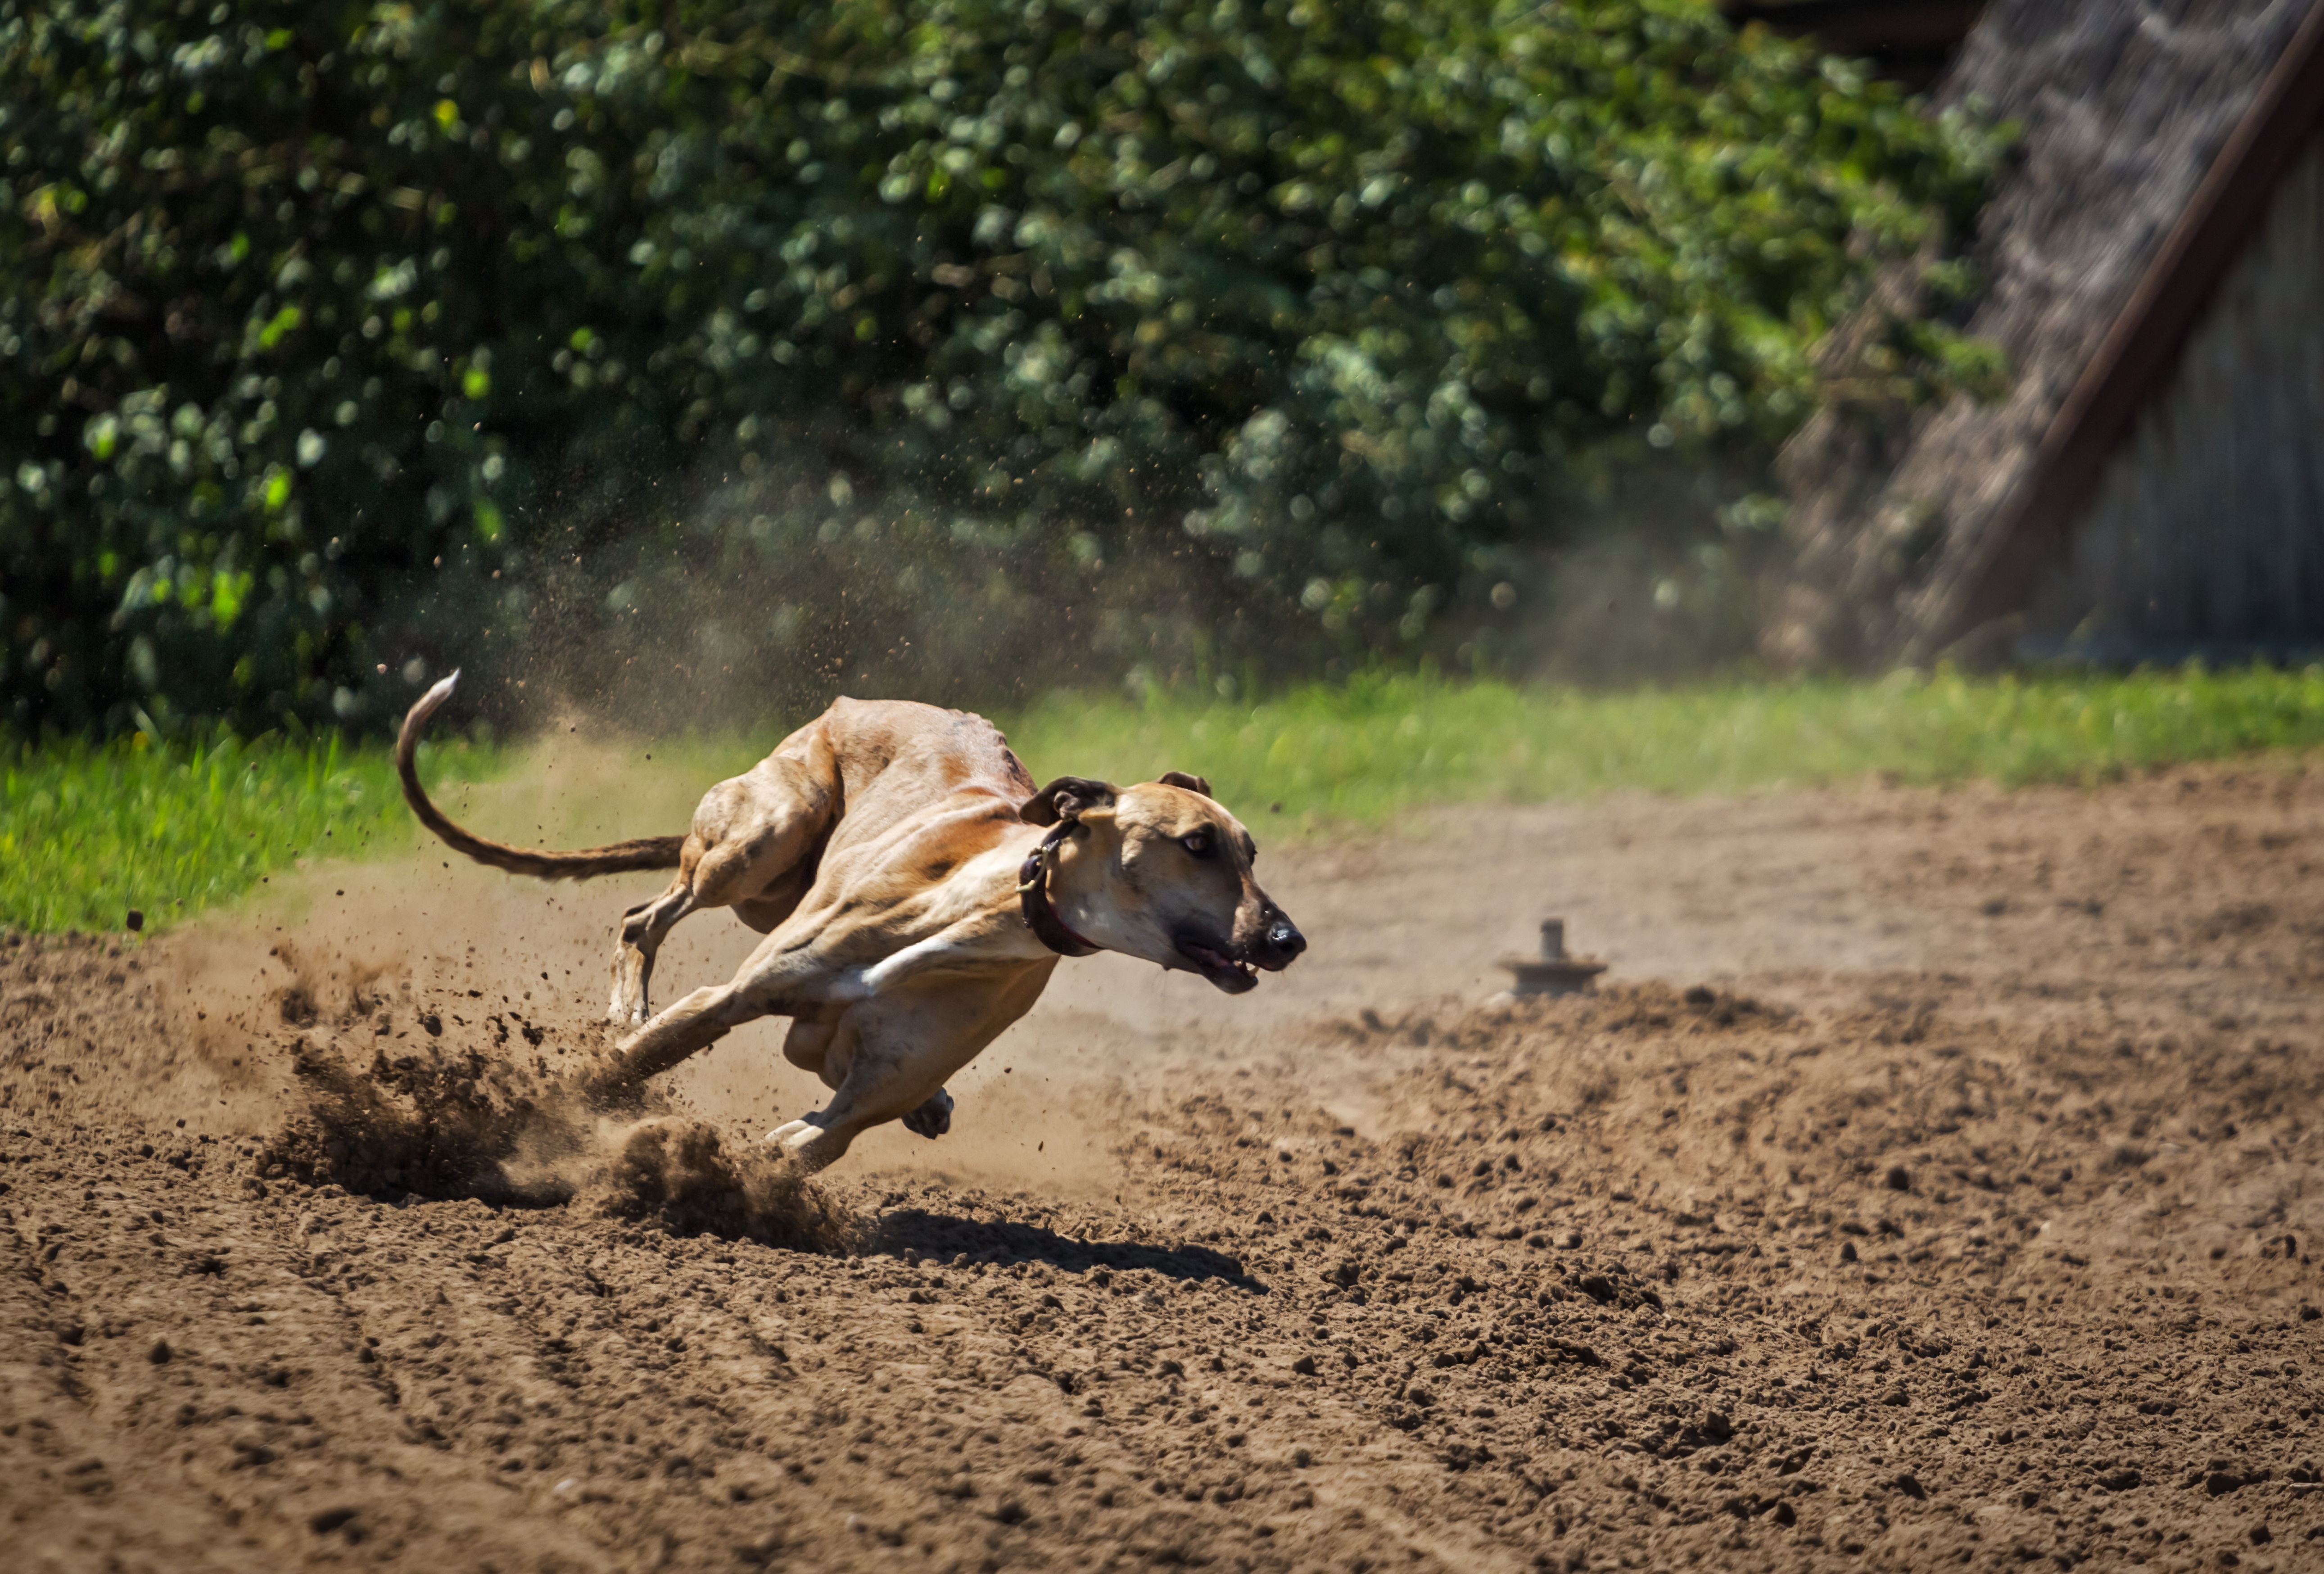
running, dog, animal, mud, soil, mammal, speed, greyhound, fast, hunter, my favorite, dog like mammal, animal sports, greyhound racing, magyar agar